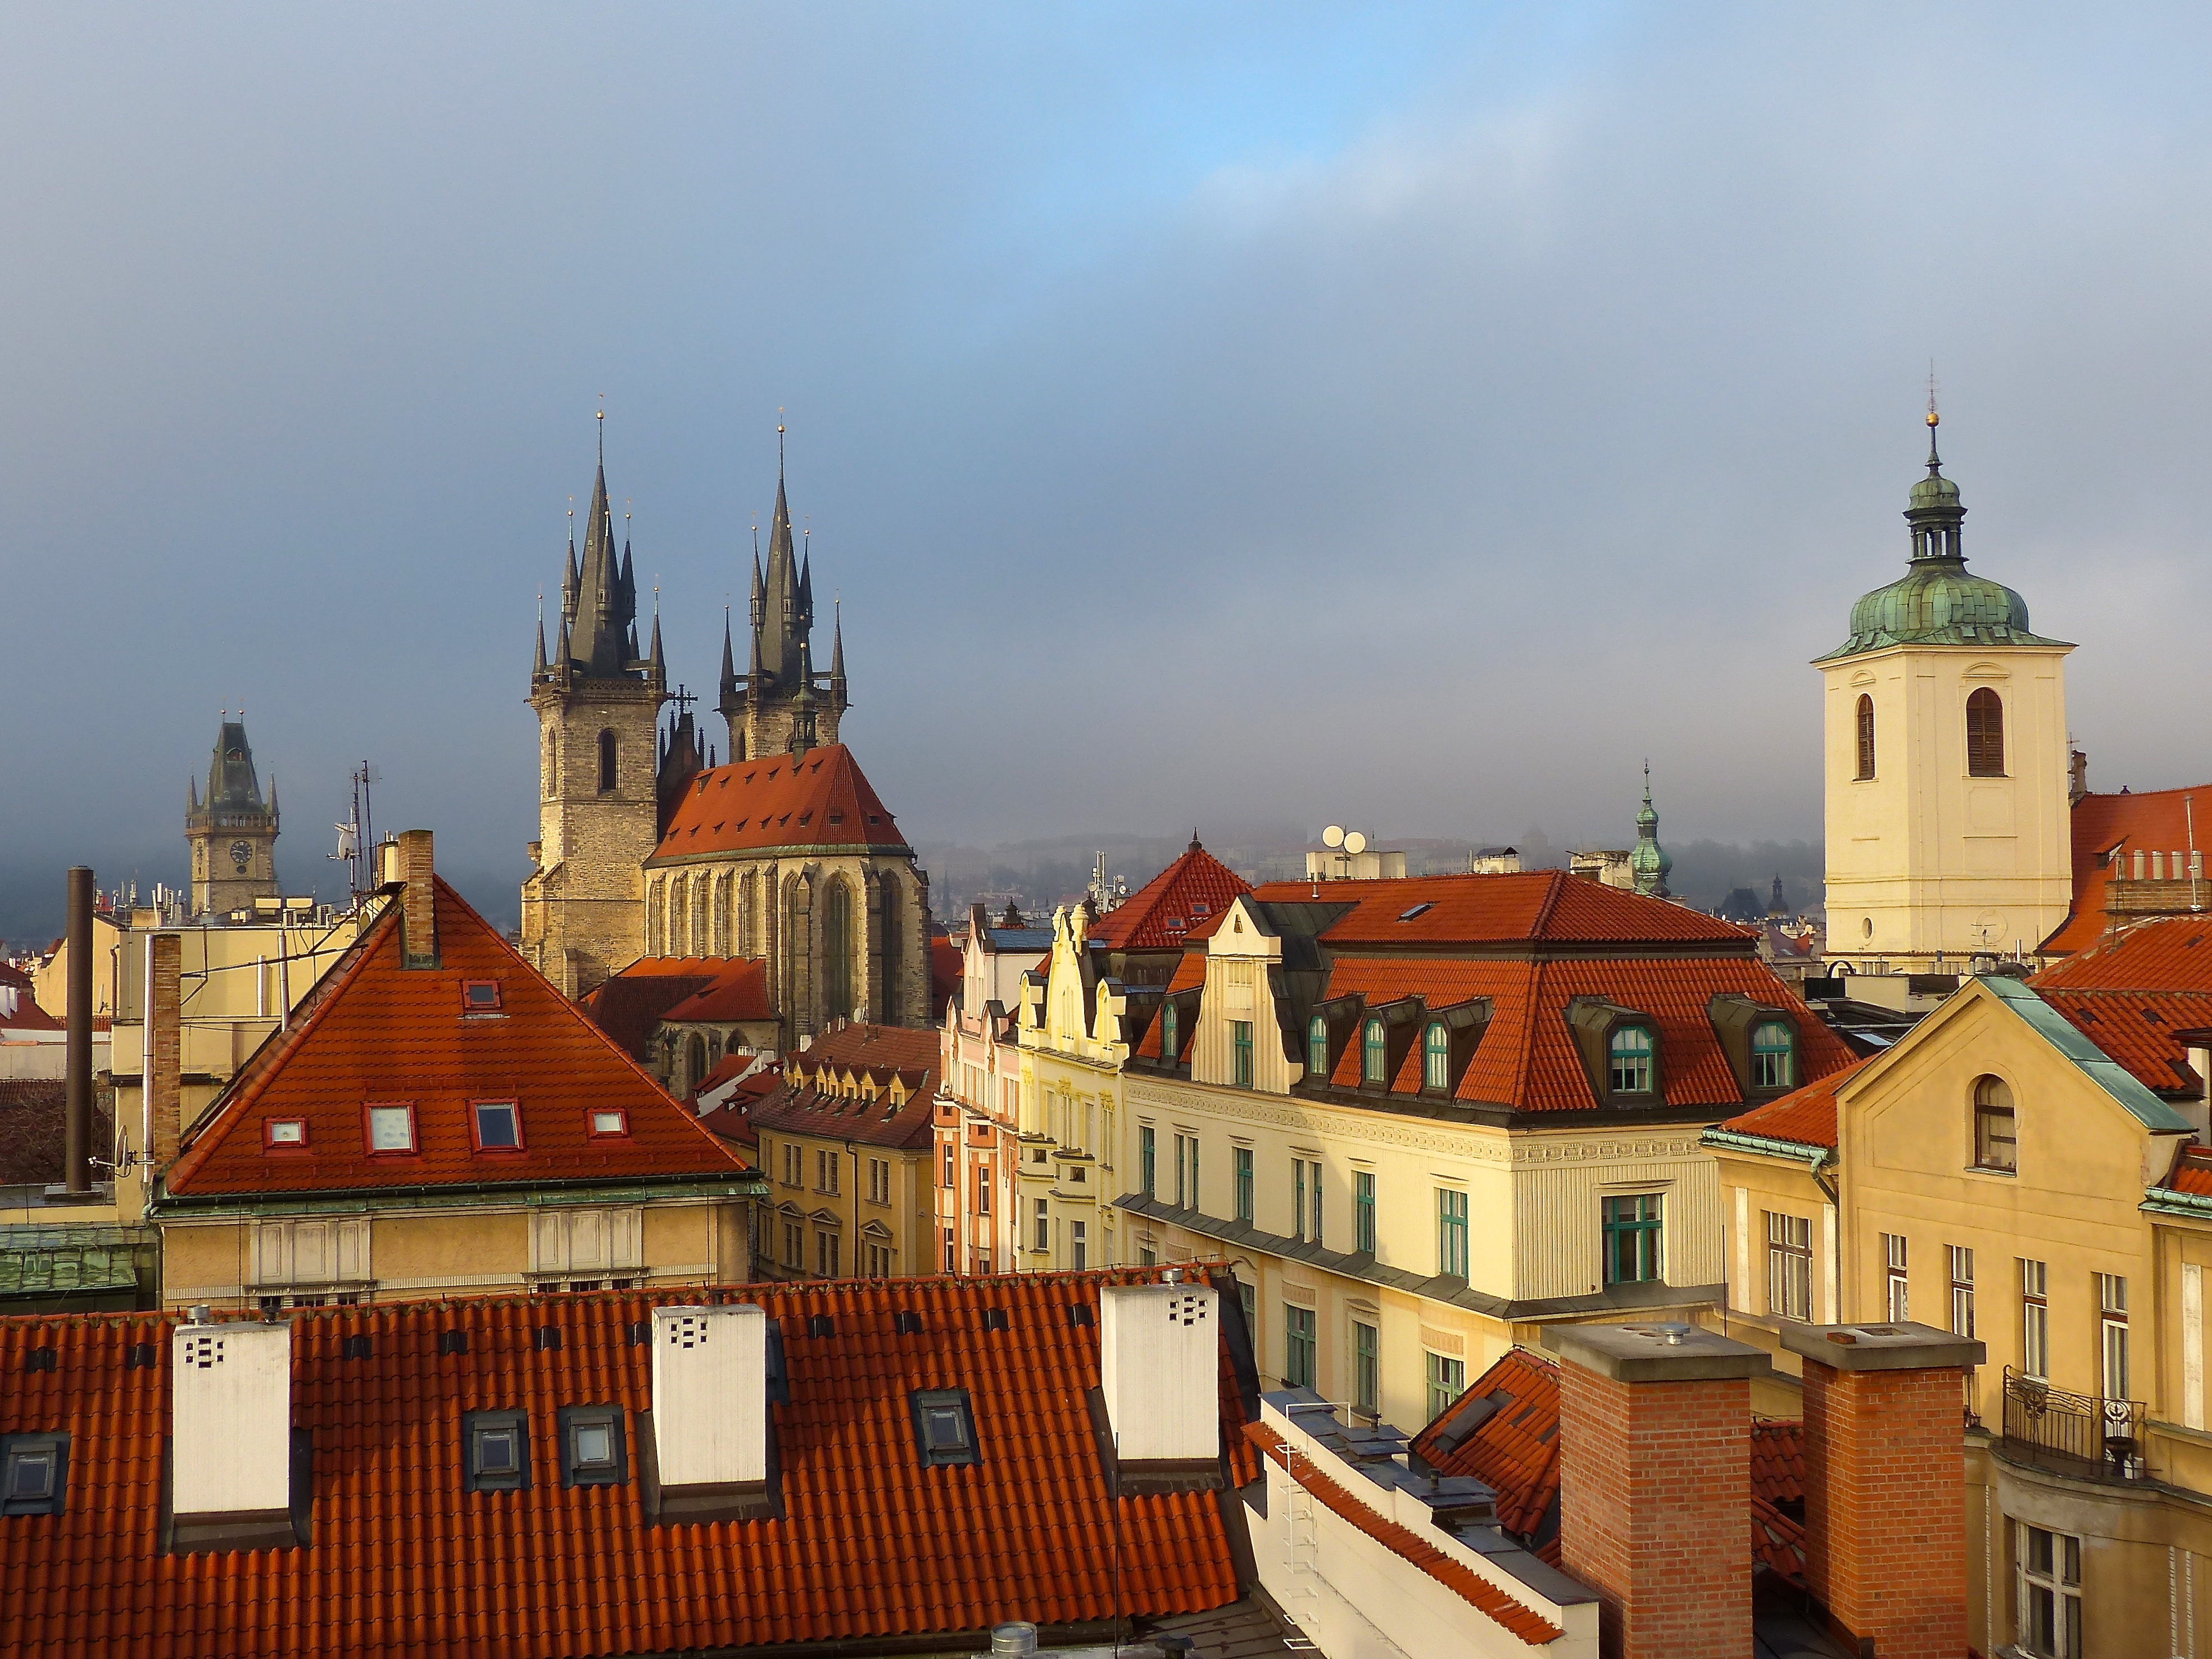
winter, morning, town, building, chateau, palace, city, cityscape, travel, europe, evening, tower, landmark, church, cathedral, prague, tourism, place of worship, spires, monastery, czech, praha, tyn, roofs, historic site